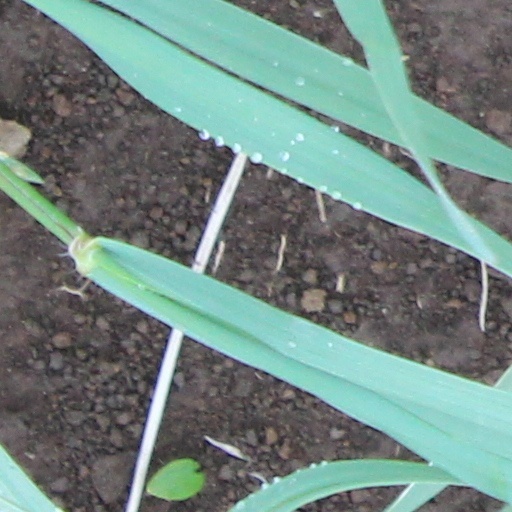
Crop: wheat